Craig Lodge Community

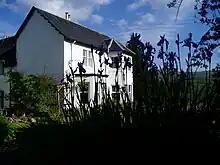
Craig Lodge Family House of Prayer

Craig Lodge, a former hunting lodge in Dalmally, Argyll, Scotland, was run by Calum and Mary-Anne MacFarlane-Barrow as a guest house until a pilgrimage to Medjugorje in 1984 transformed their lives. Their daughter Ruth read about the events at Medjugorje, and the reports that the Virgin Mary was appearing to six teenagers. Ruth and her brothers were intrigued with the idea something like this could happen in their own time and were determined to go and visit and find out more.